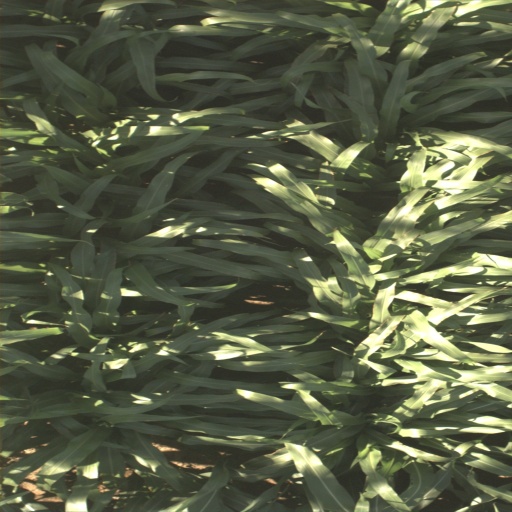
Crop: sorghum